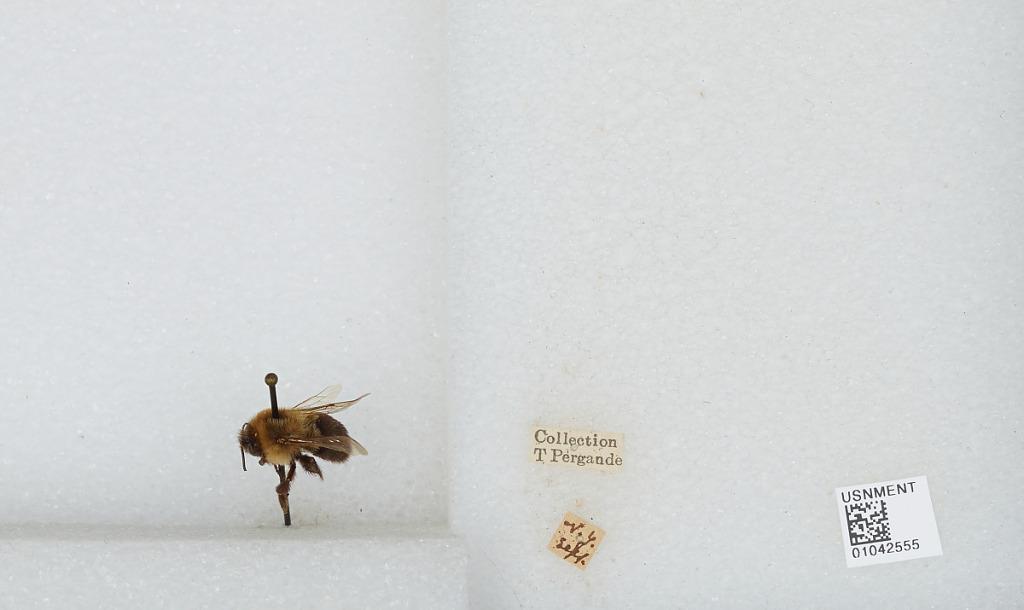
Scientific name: Bombus sp.
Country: United States
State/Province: New York